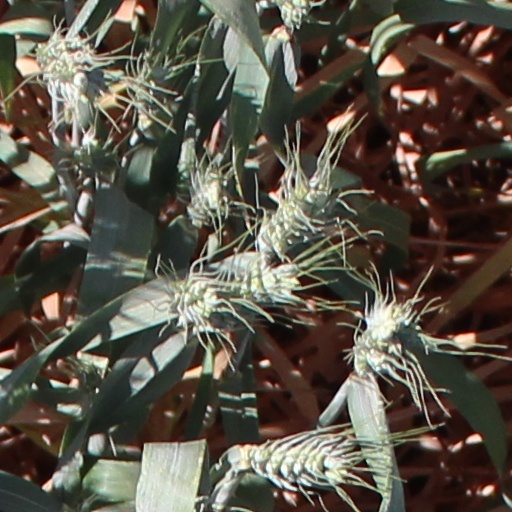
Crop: wheat